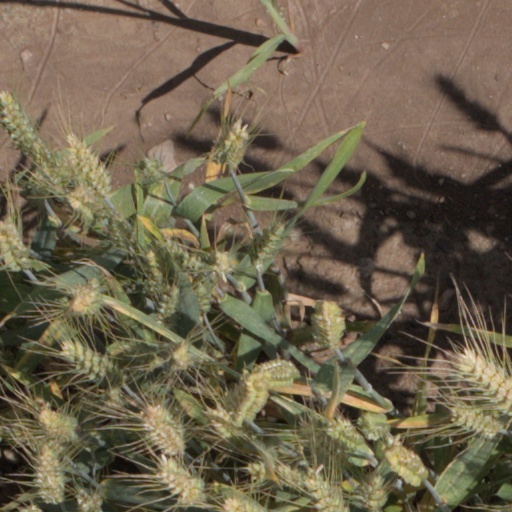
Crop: wheat